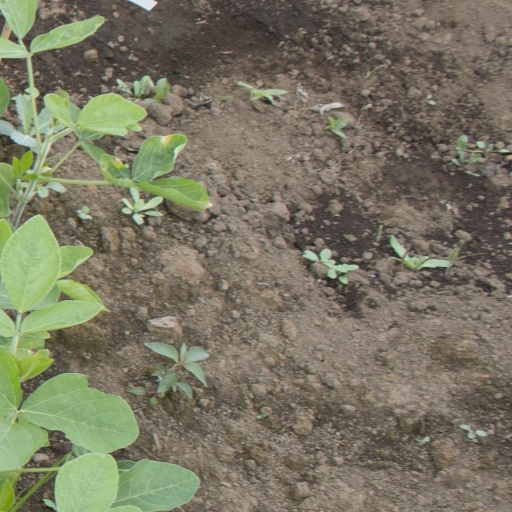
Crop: soybean